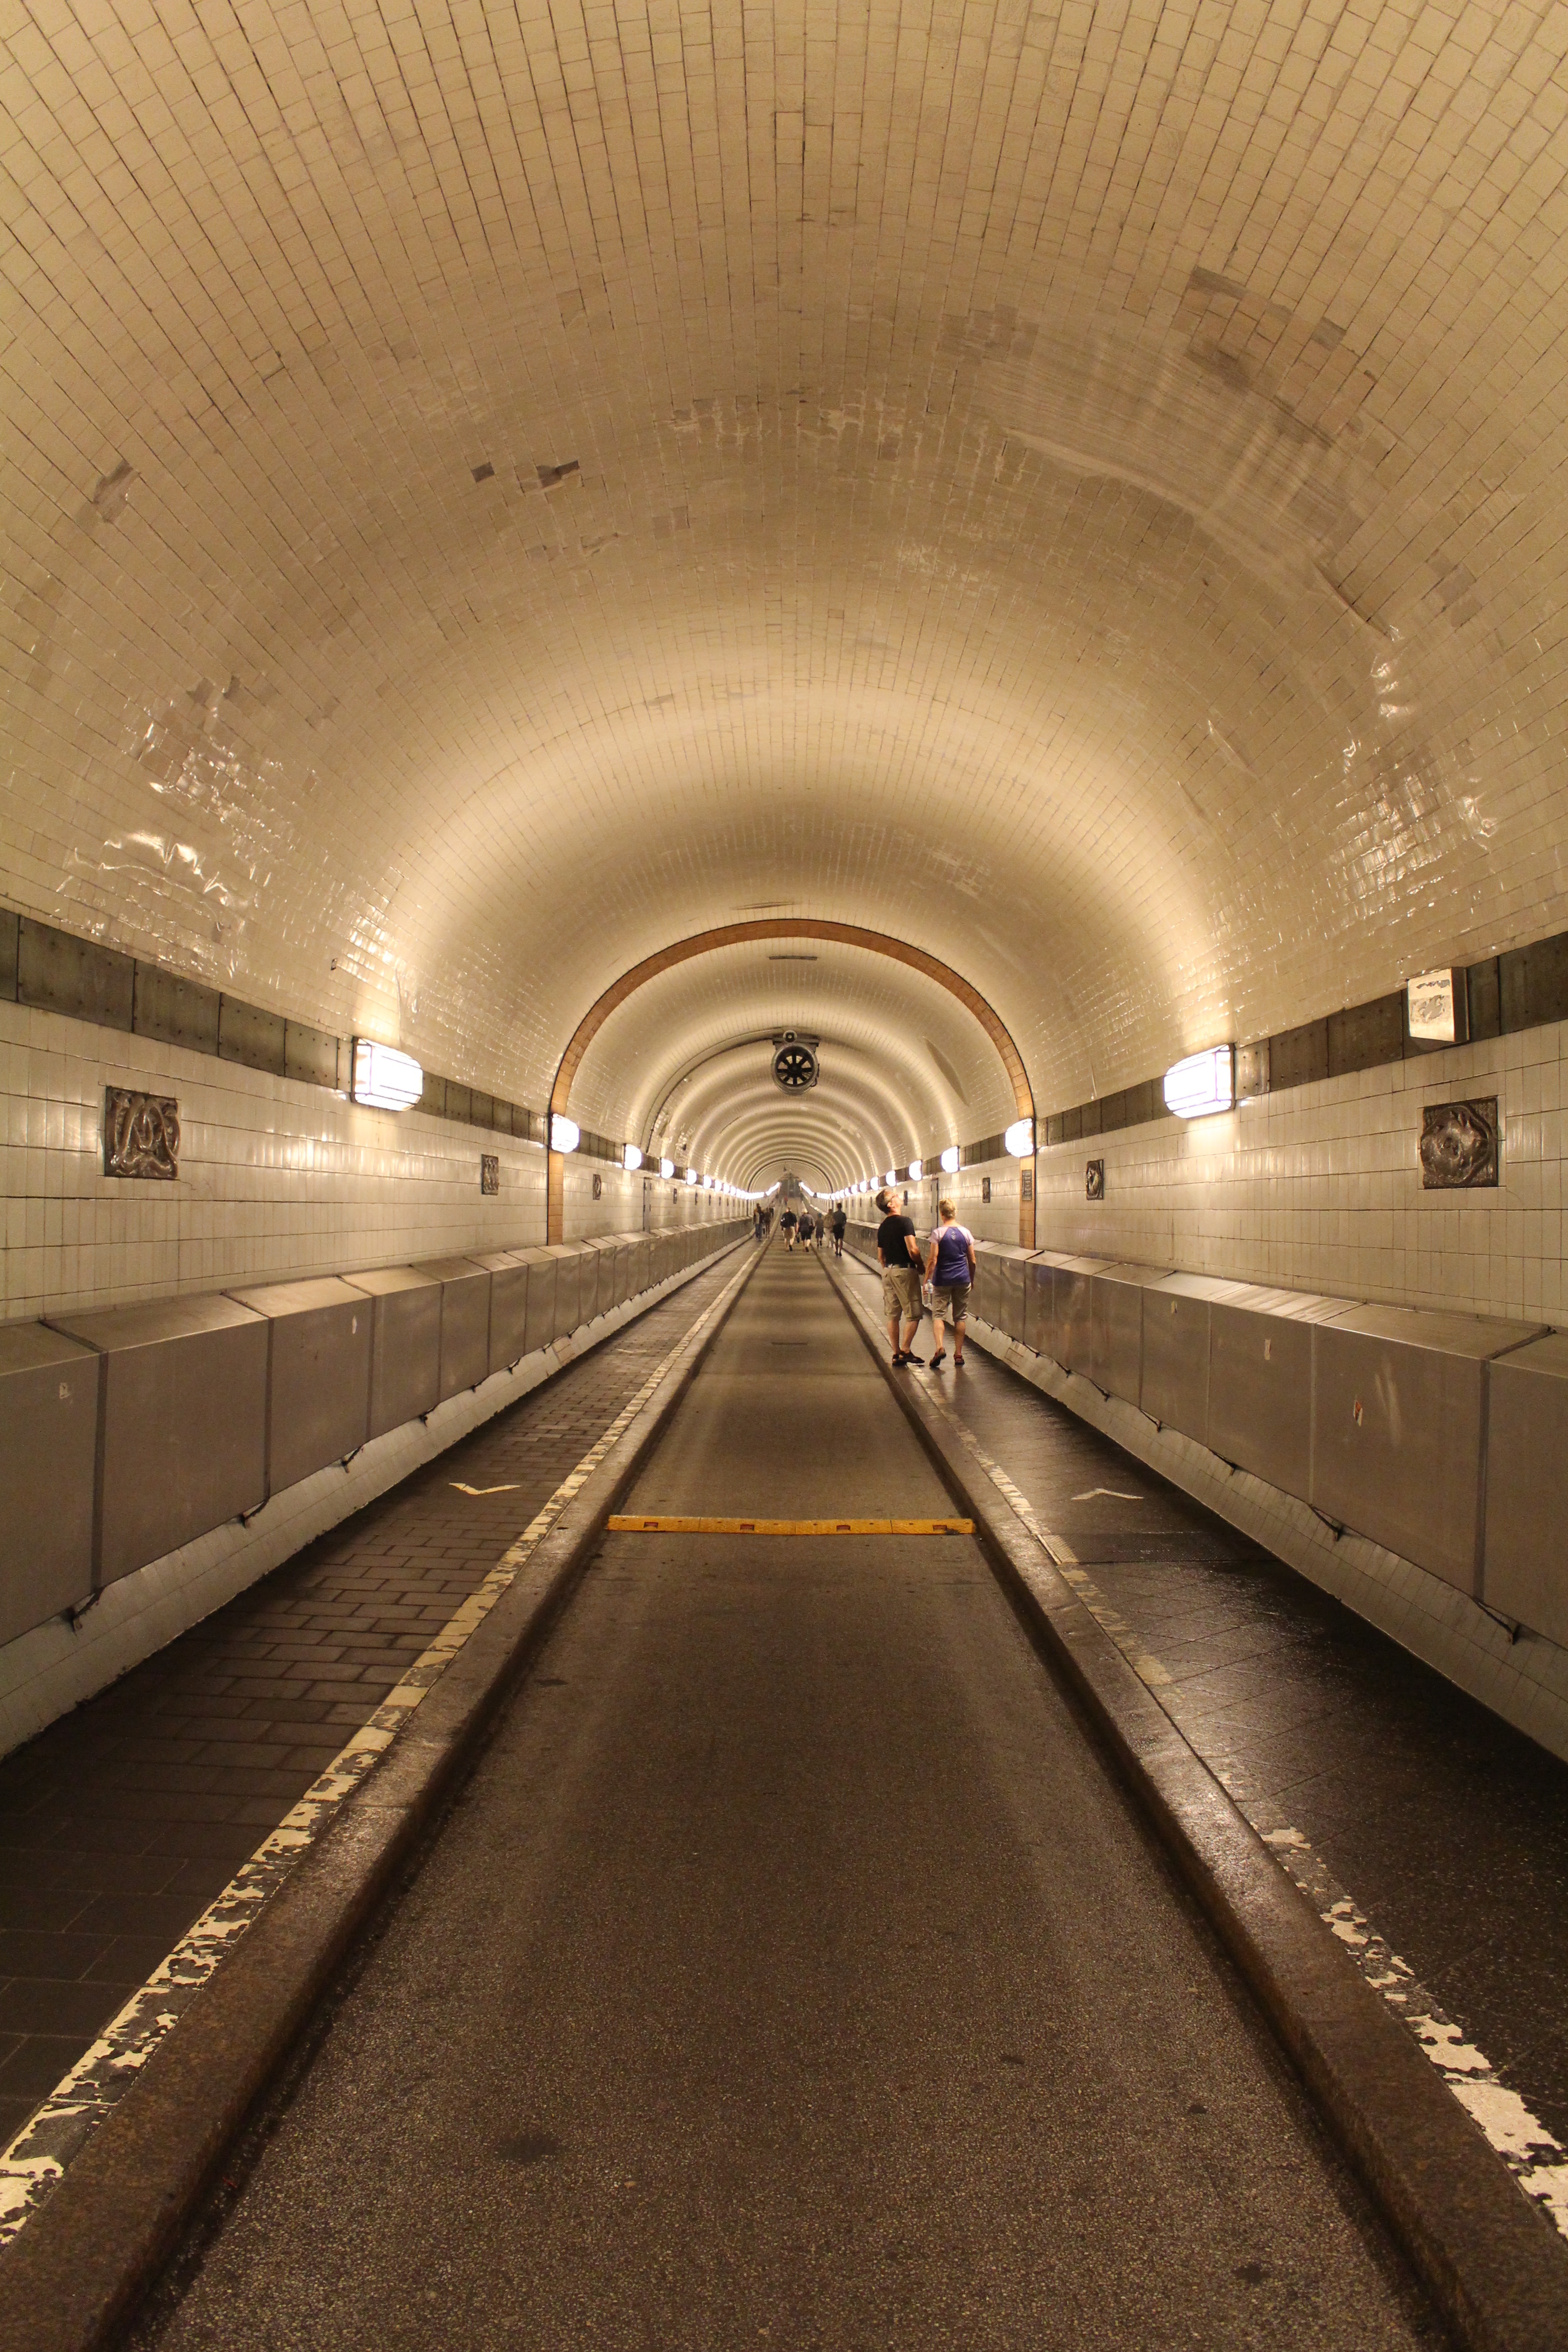
road, traffic, tunnel, asphalt, subway, transit, transport, auto, lighting, public transport, metro station, infrastructure, symmetry, gang, hamburg, elbe tunnel, rapid transit